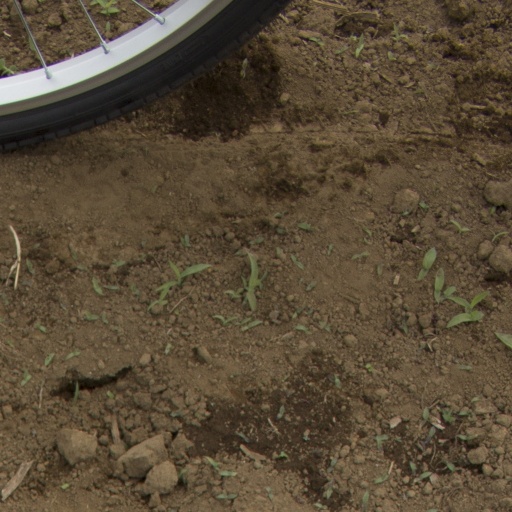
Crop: Jerusalem artichoke